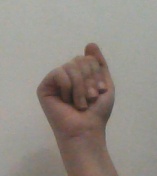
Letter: saad